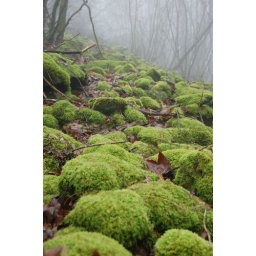
Remnants of Germanic stone defense wall against Roman invadors